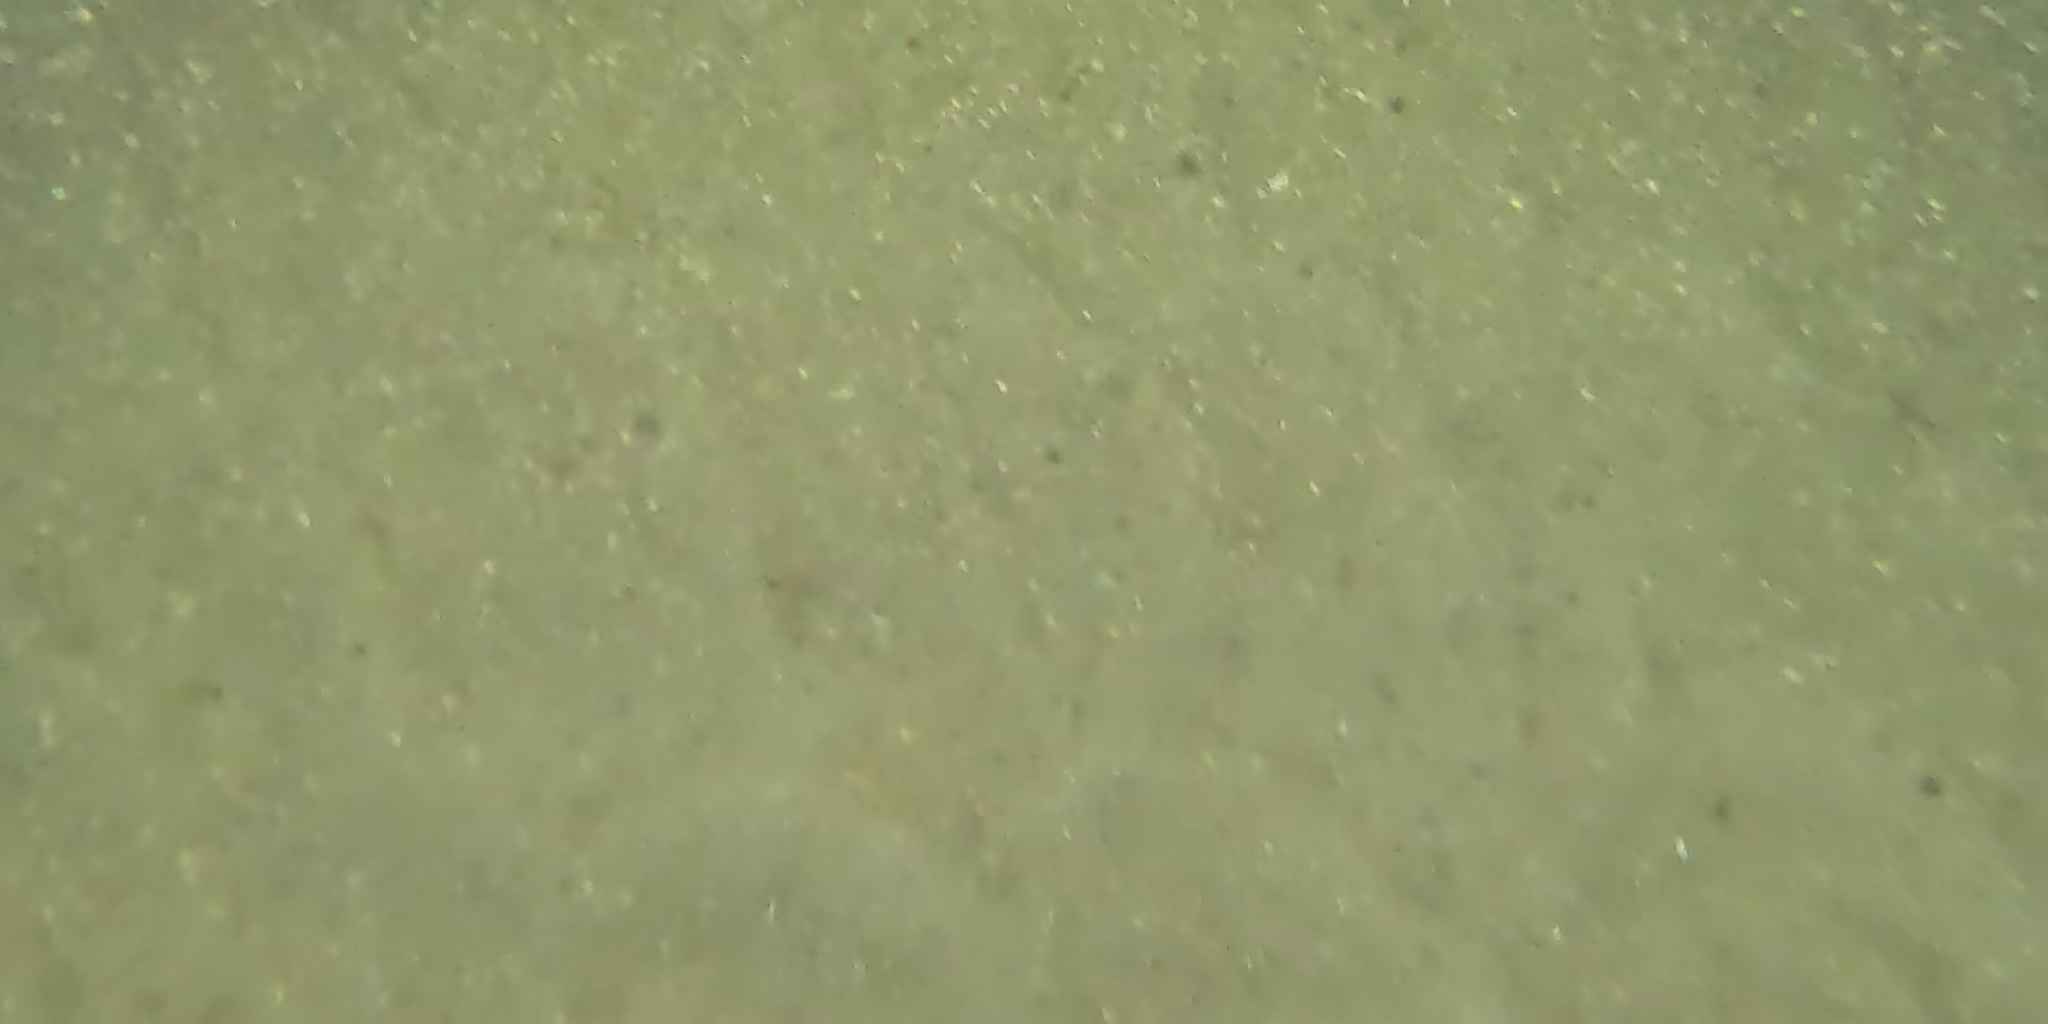
Seabed habitat: sand